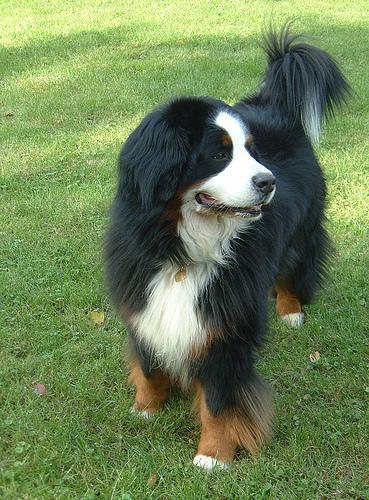
Bernese_mountain_dog